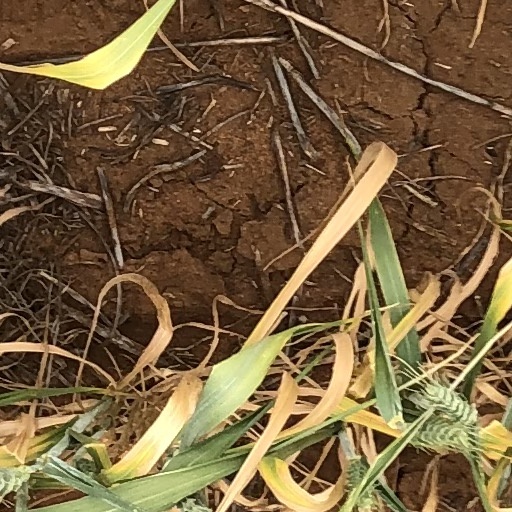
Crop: wheat